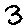
Label: 3